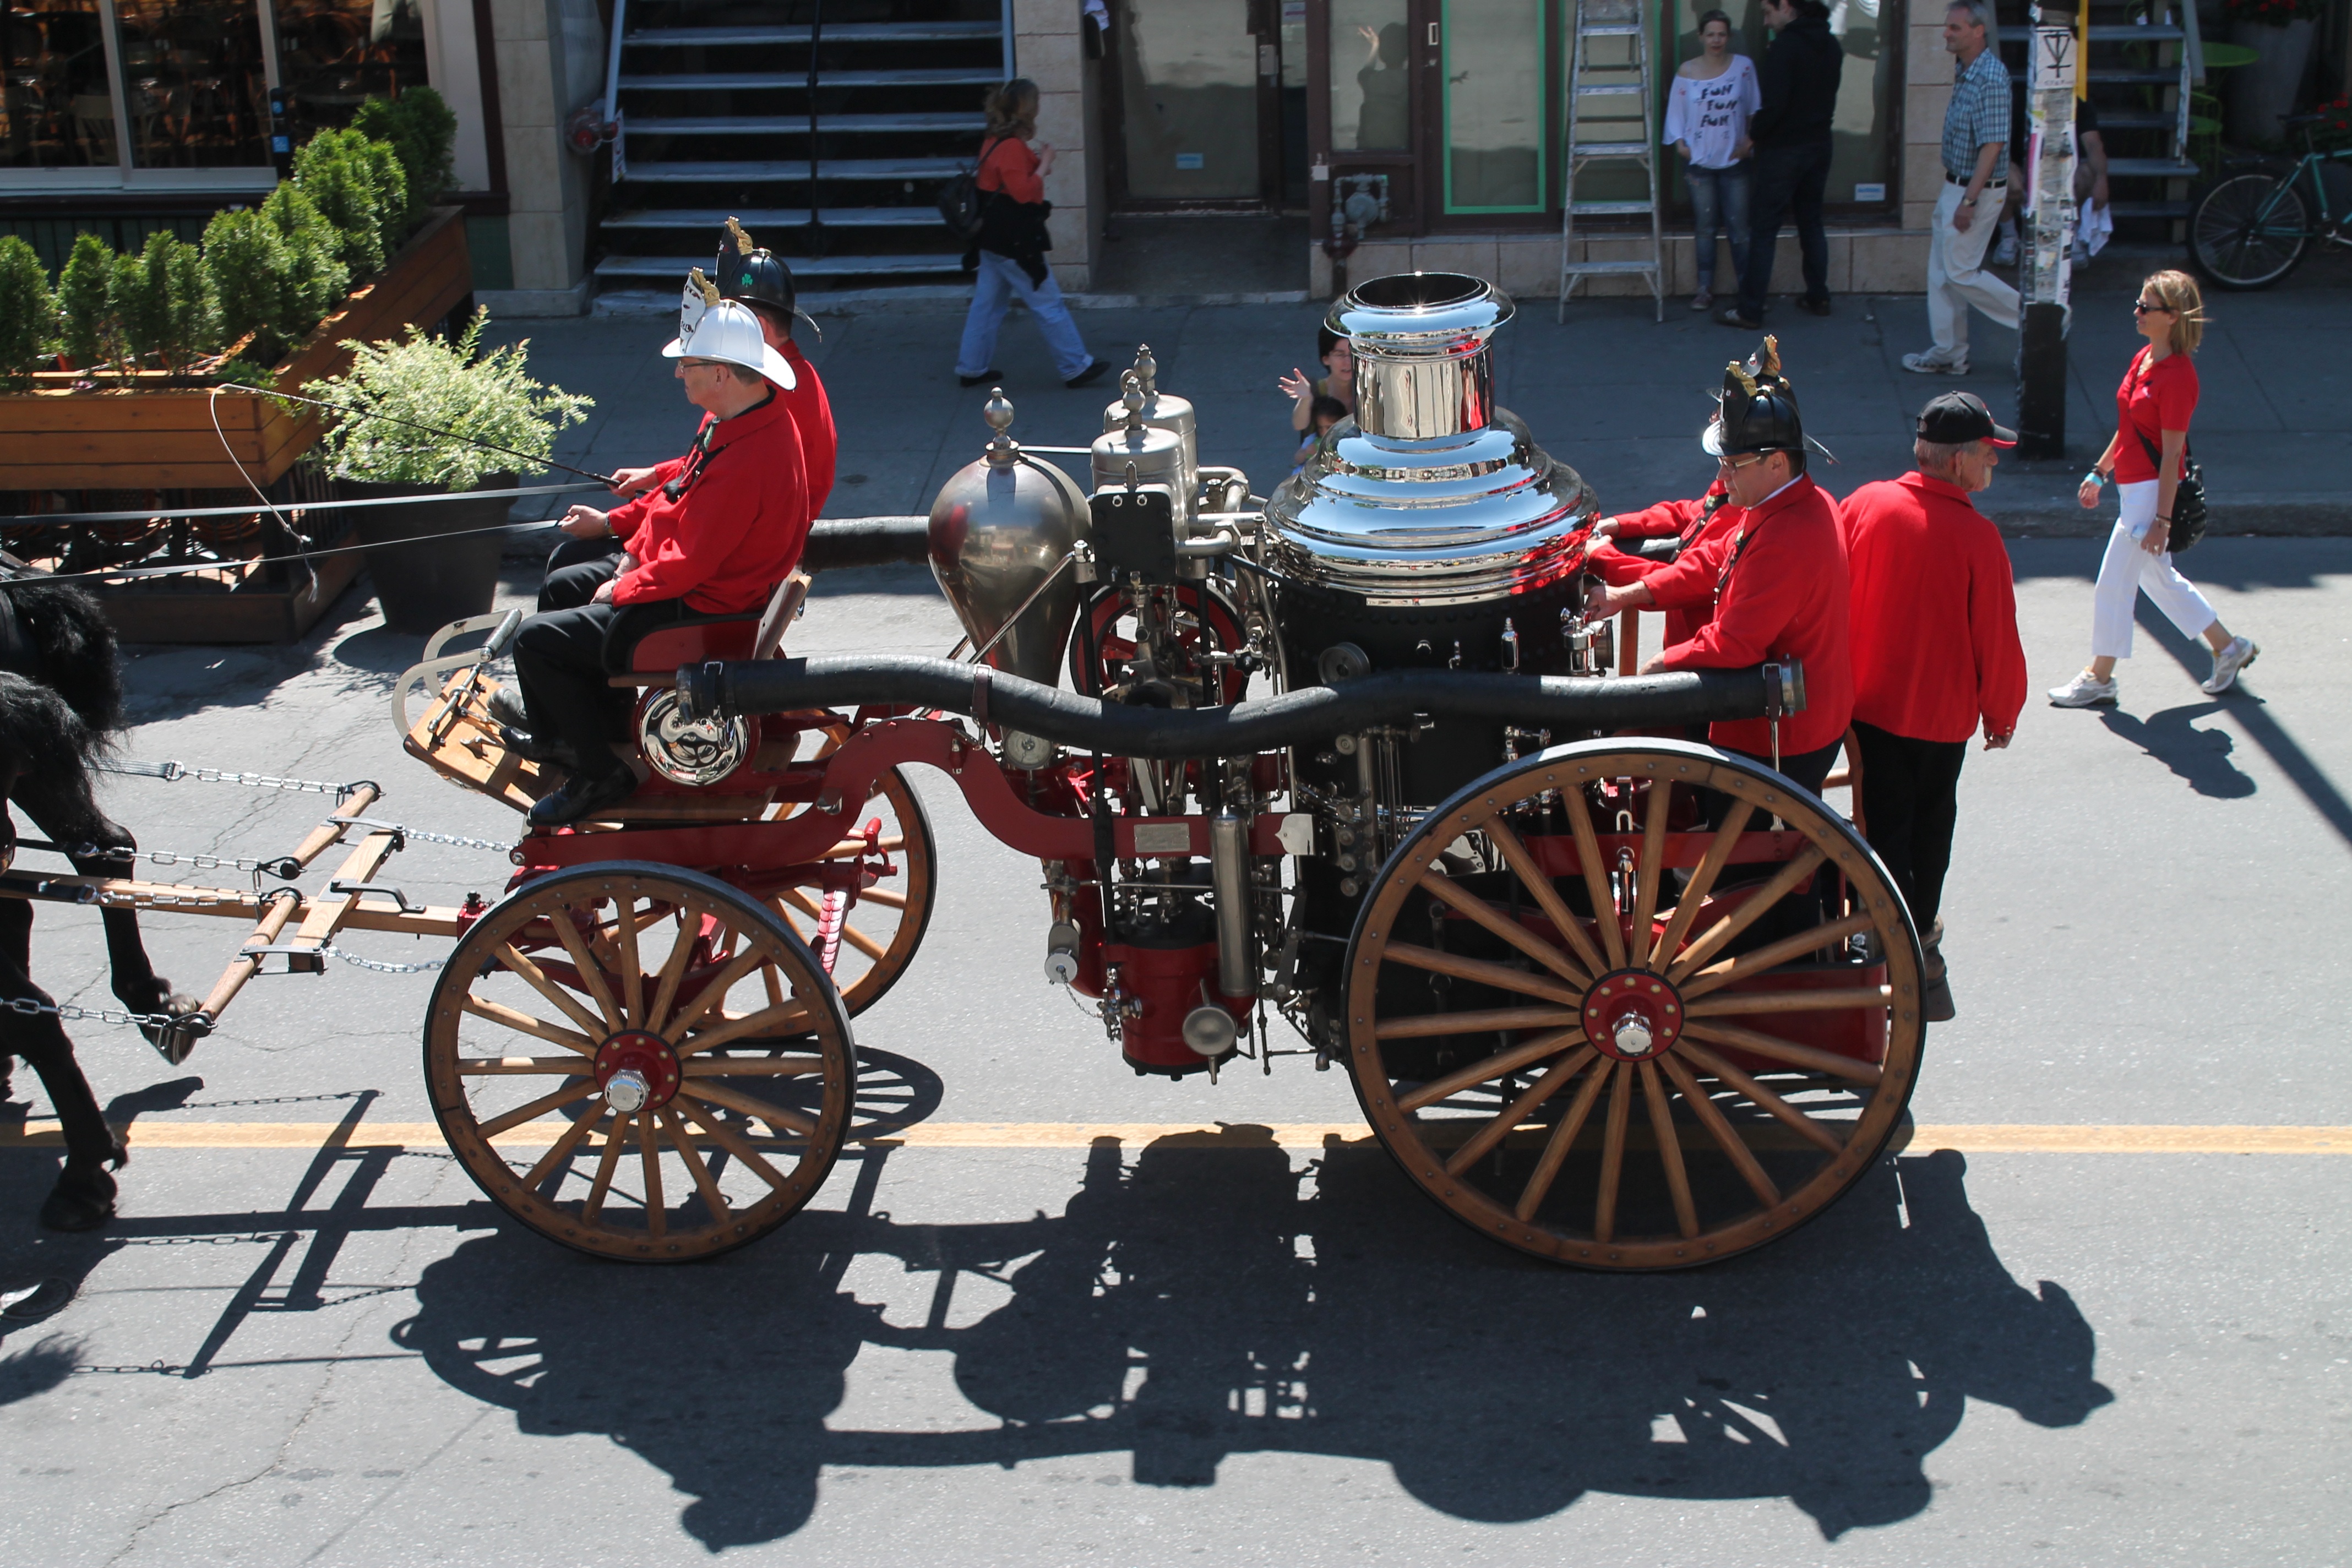
time, truck, vehicle, fire truck, parade, horses, helmet, history, carriage, cartwheel, relief, costume, firefighter, older vehicles, rescuer, rescue service, truck pump, horse and buggy